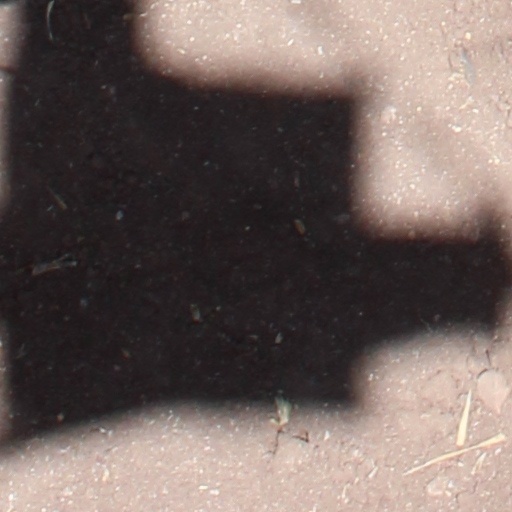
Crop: wheat